Broadway (1929 film)

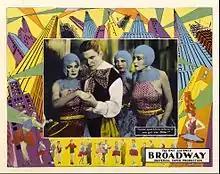
Roy (Glenn Tryon) questions Billie (Merna Kennedy) about the bracelet she is wearing in "Broadway"

Broadway is a 1929 American musical crime film directed by Paul Fejos from the 1926 play of the same name by George Abbott and Philip Dunning. It stars Glenn Tryon, Evelyn Brent, Paul Porcasi, Robert Ellis, Merna Kennedy, and Thomas E. Jackson.